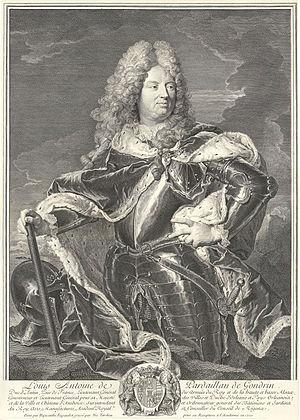
Portrait du duc d'Antin
Le portrait de Louis Antoine de Pardaillan, duc d'Antin a été exécuté entre 1708 et 1719 par le peintre français Hyacinthe Rigaud pour répondre à une commande de l'Académie Royale.
Nicolas-Henri Tardieu dit « Tardieu ainé », né le 18 janvier 1674 à Paris où il est mort le 27 janvier 1749, est un graveur français.